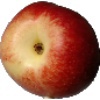
Label: nectarine